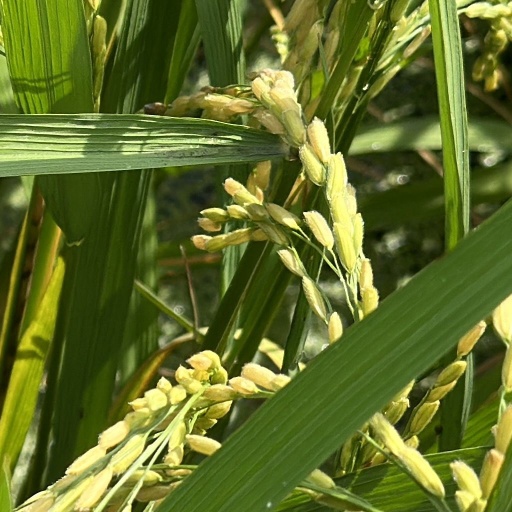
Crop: rice